Nathan E. Edwards

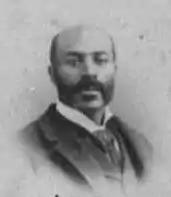
Nathan E. Edwards (1855 - 1908)

Nathan E. Edwards (1855 - 1908) was a state legislator in Arkansas. He represented Chicot County as a Republican for the 1893 session. He was one of at least four African Americans in the Arkansas House of Representatives in 1893 along with George W. Bell in the state senate. He and other Arkansas legislators were photographed in 1893.